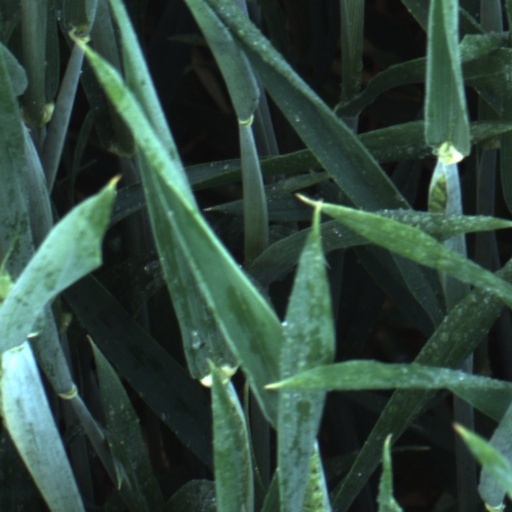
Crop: wheat